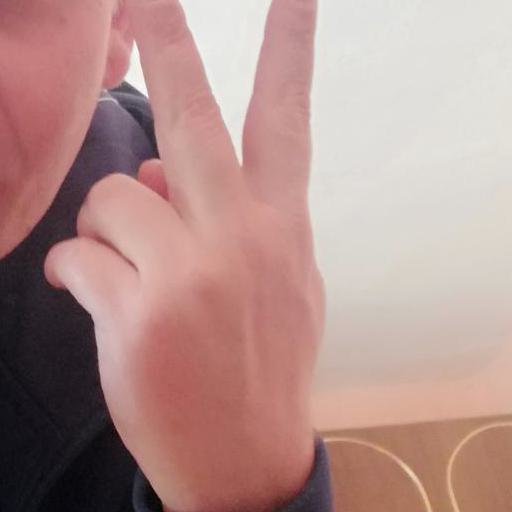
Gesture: peace_inverted